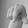
ASL letter: Q